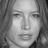
Emotion: neutral